Architecture of Saudi Arabia

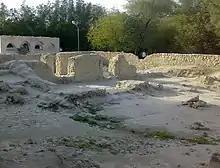
Jawatha Mosque

Jawatha Mosque is the oldest in the Hajar region. It is the first mosque which held Friday prayer next to the prophet's mosque in Al-Madina. Jawatha Mosque can be considered as architecture heritage which is one of the main constituents of national identity. It is built on a high land and some of the walls are built of stone. The Jawatha Mosque can hold approximately 130 people to pray together during prayers at a same time. The indoor prayer space is divided by three main gallery spaces and there are two entrances can go to the main prayer, one from the west side and the other is from the east side. In Jawaha Mosque there is no minaret and this is an exception to the typical ancient Turkish mosque.